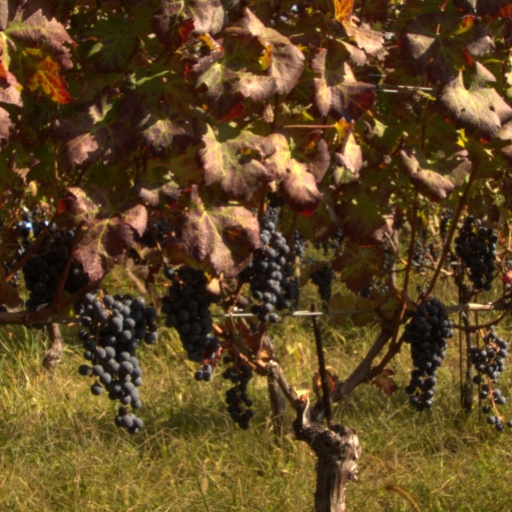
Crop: grape